Middle Creek (Penns Creek tributary)

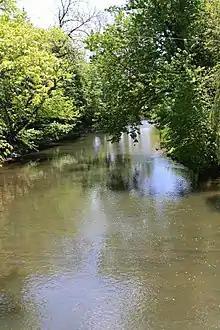
Middle Creek looking downstream from Pennsylvania Route 35

Middle Creek is a tributary of Penns Creek in Snyder County, Pennsylvania in the United States. Via Penns Creek, it is part of the Susquehanna River watershed.